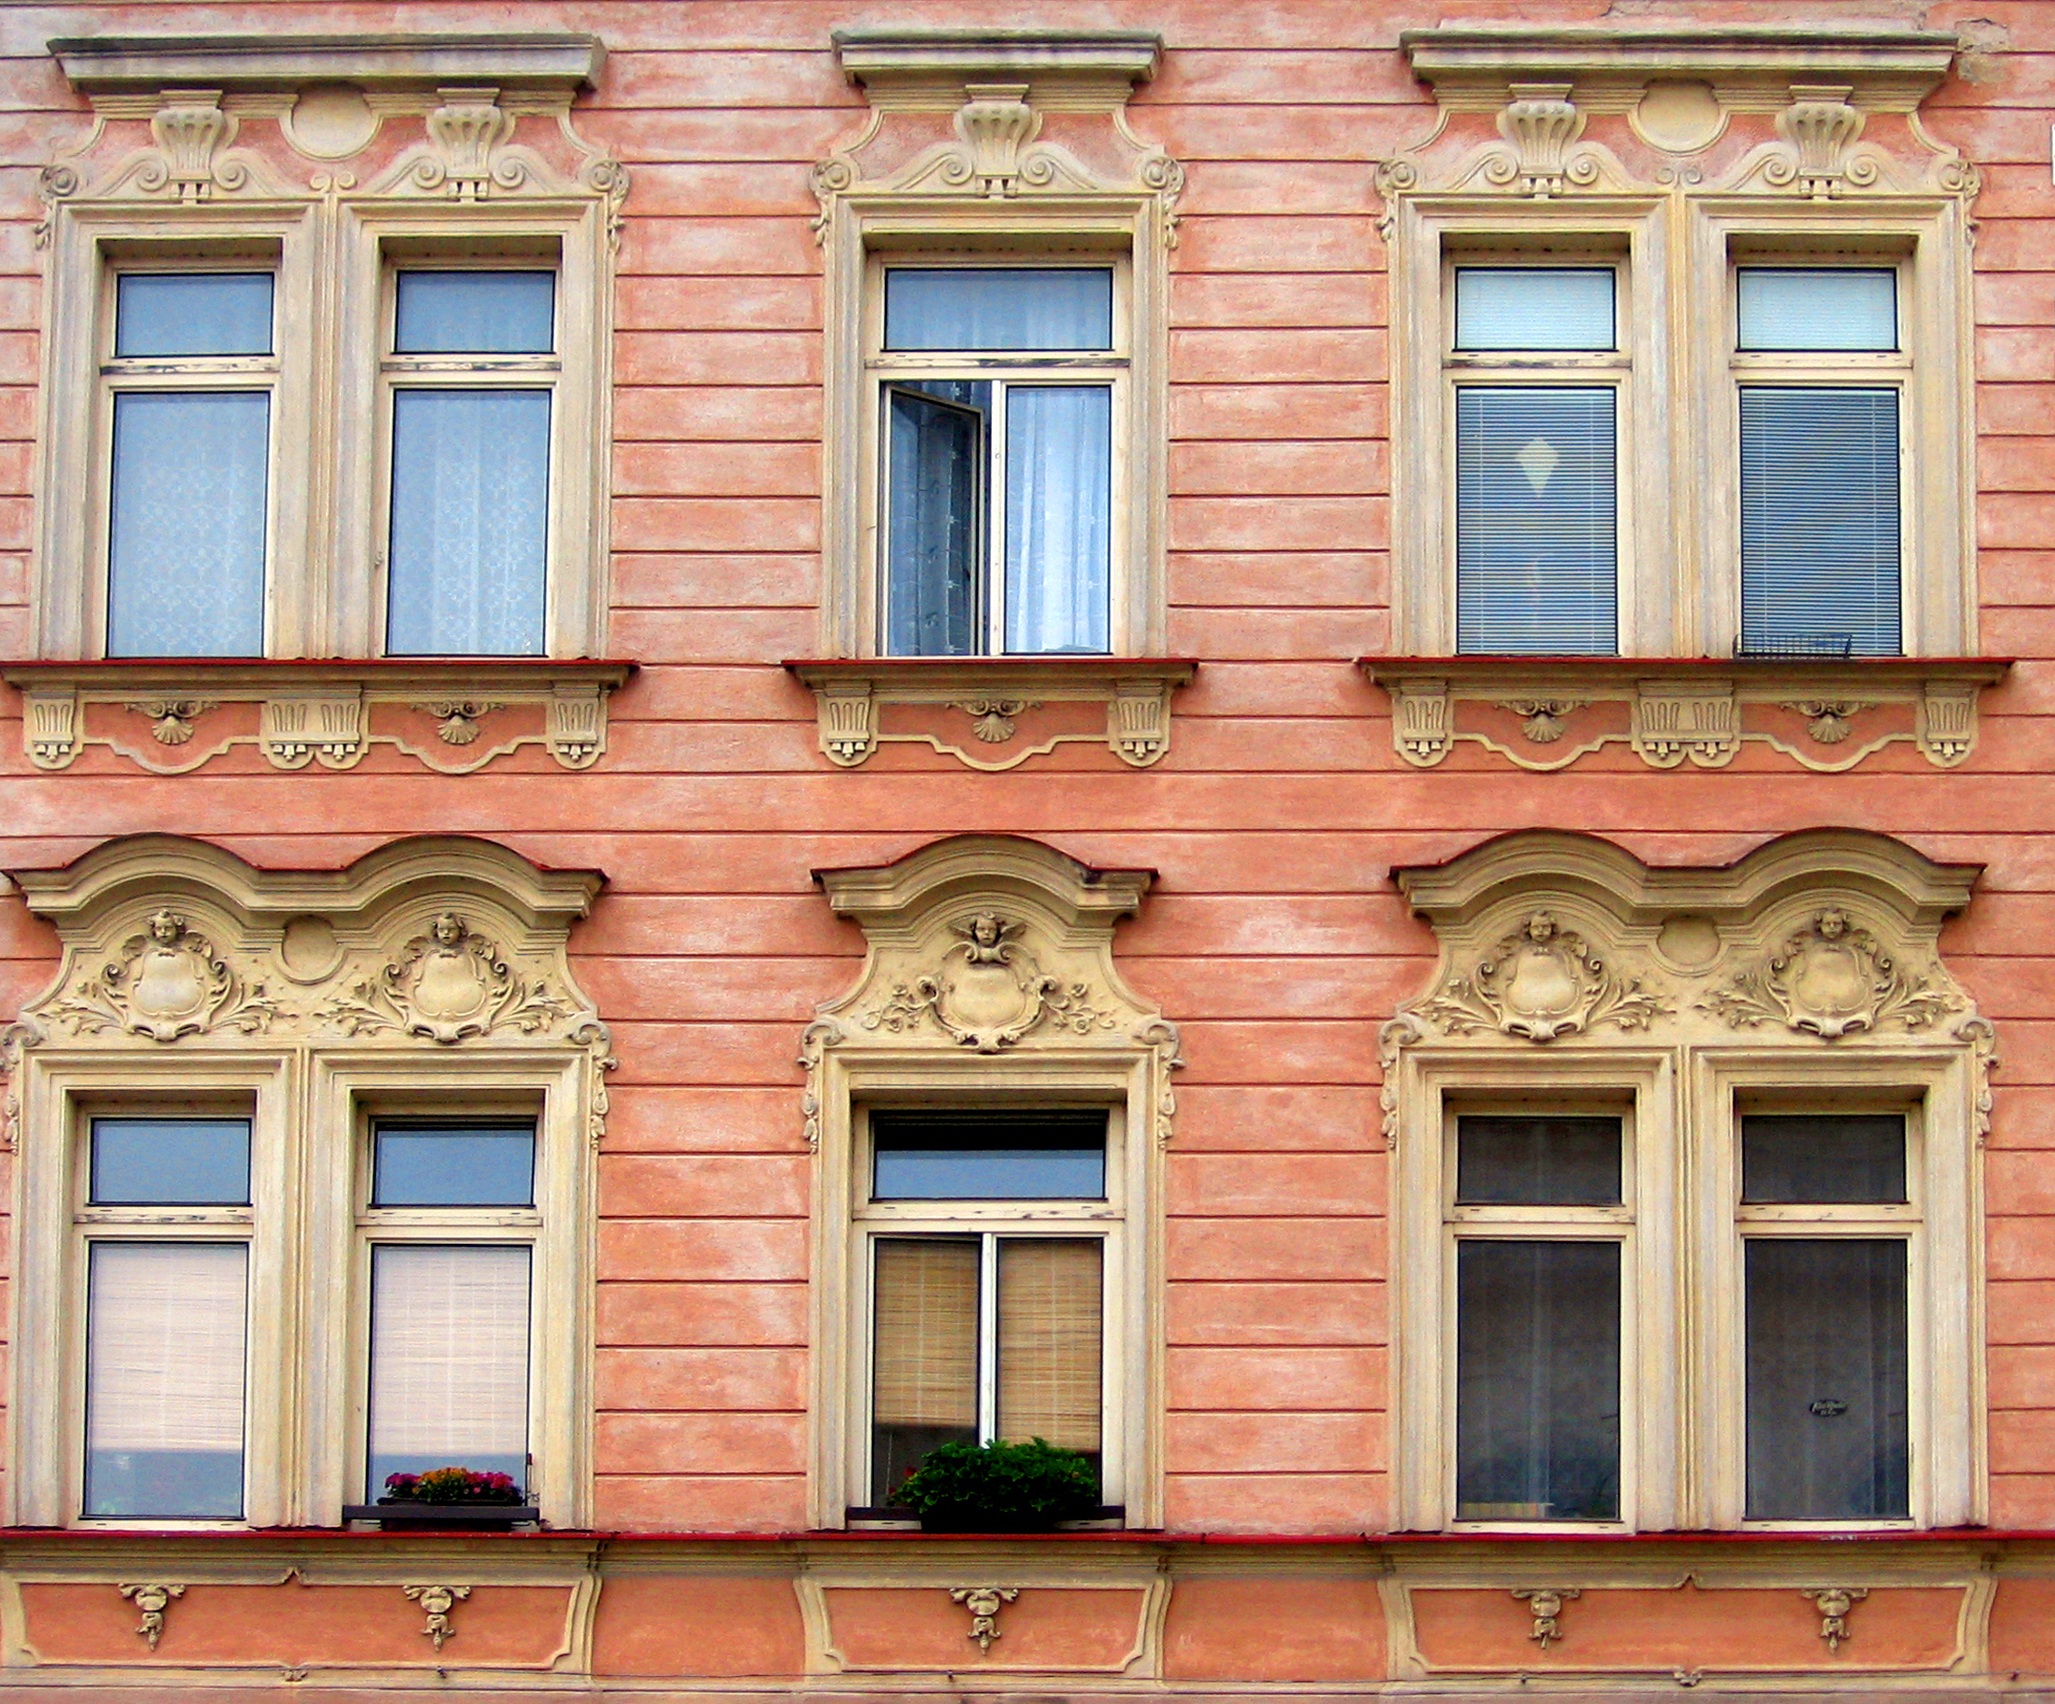
architecture, wood, window, building, palace, home, downtown, balcony, facade, brick, door, estate, eaves, ornaments, neighbourhood, old window, urban area, window covering